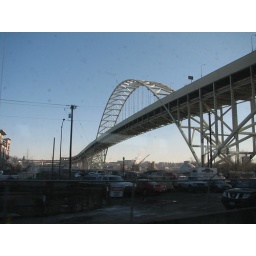
I-405 bridge over Willamette river